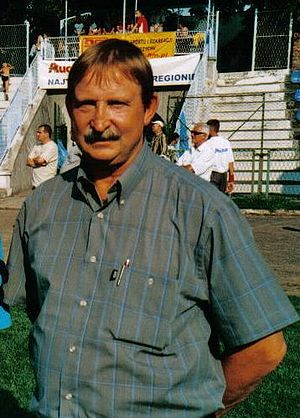
Andrzej Szarmach
Andrzej Szarmach er en tidligere polsk fodboldspiller og senere -træner.